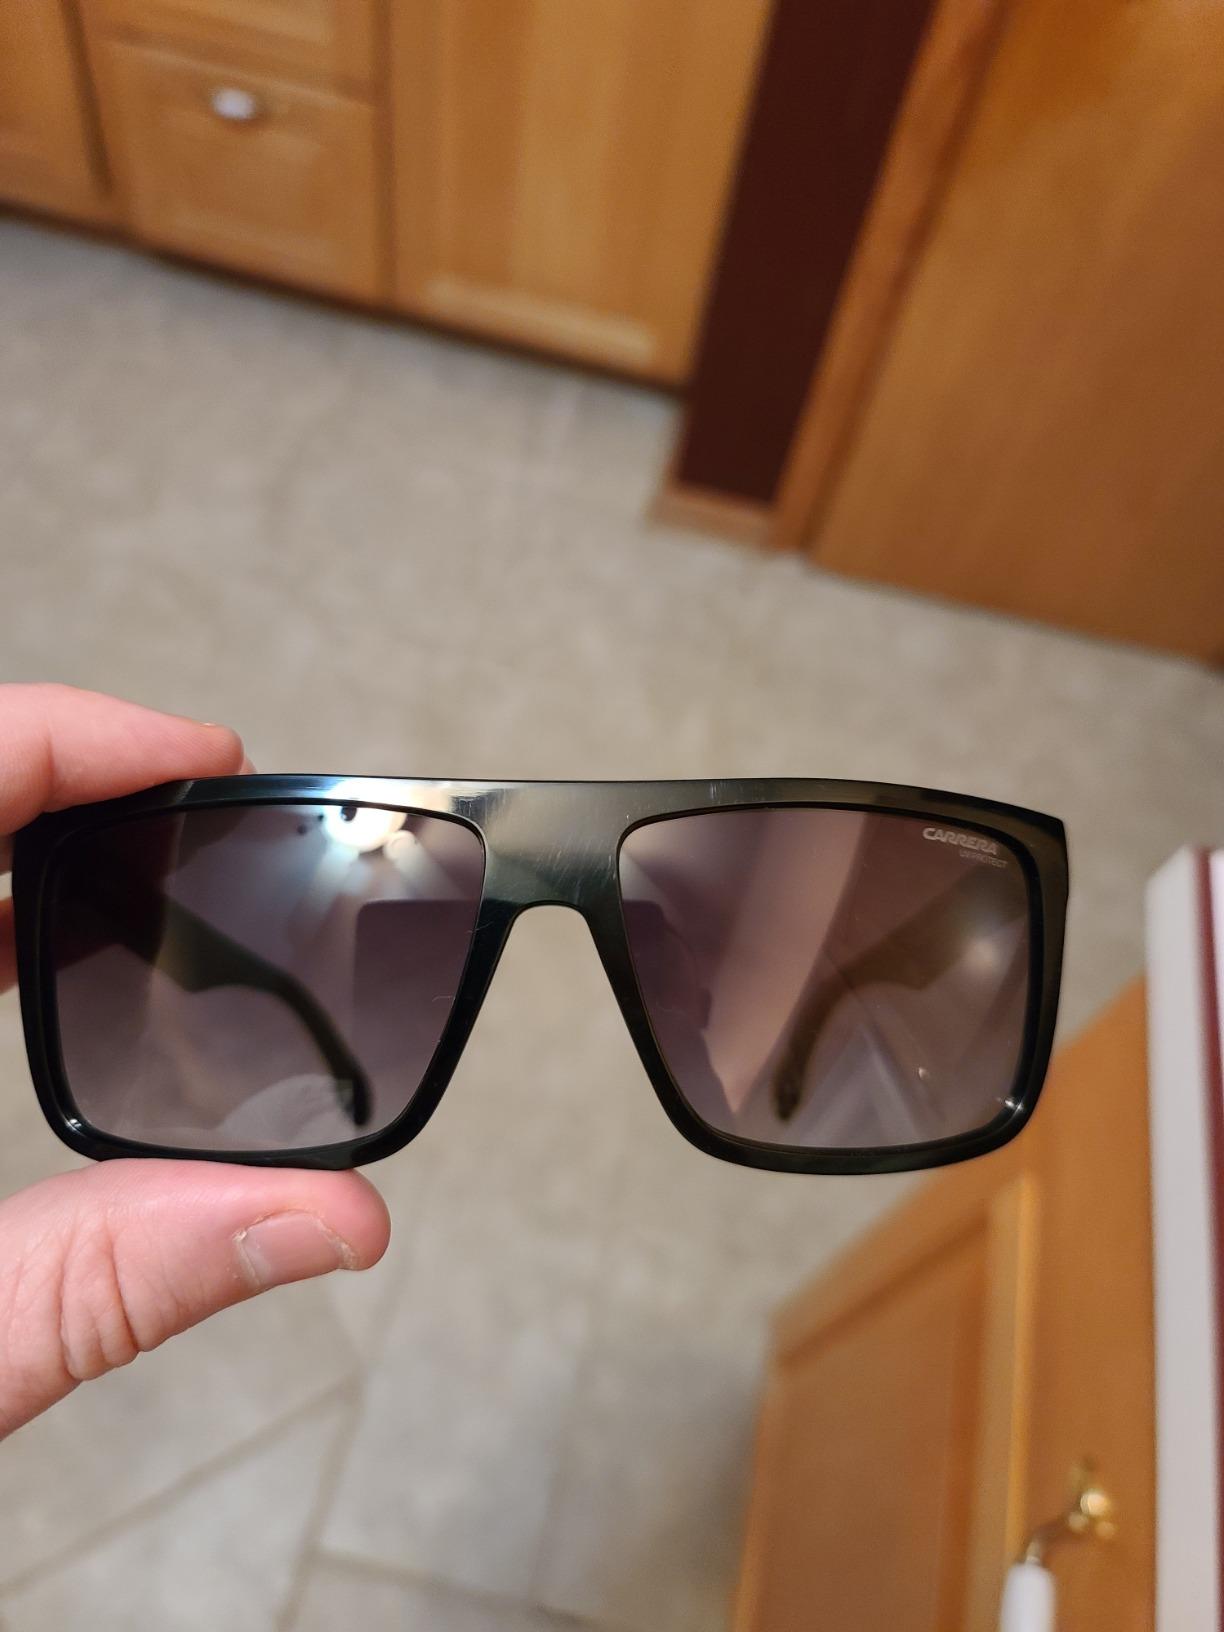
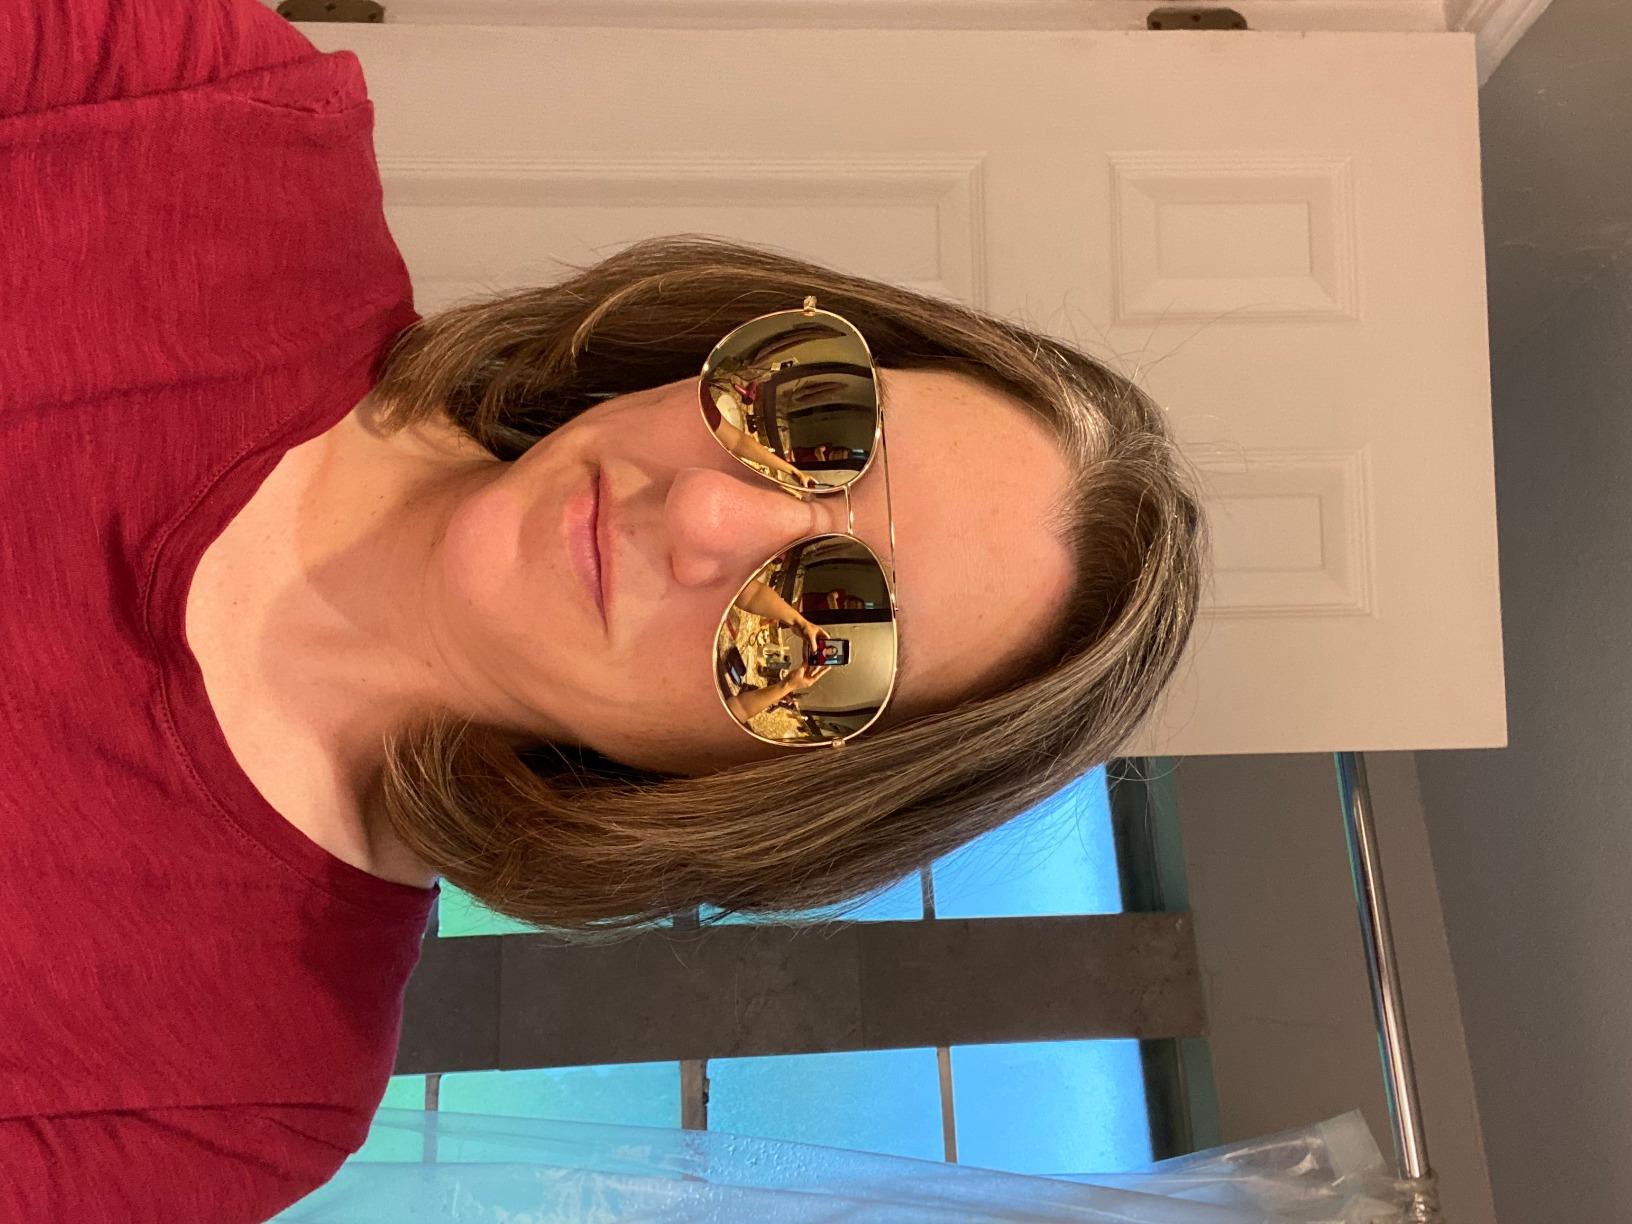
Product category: accessories_sunglasses
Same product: no